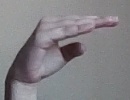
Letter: jeem